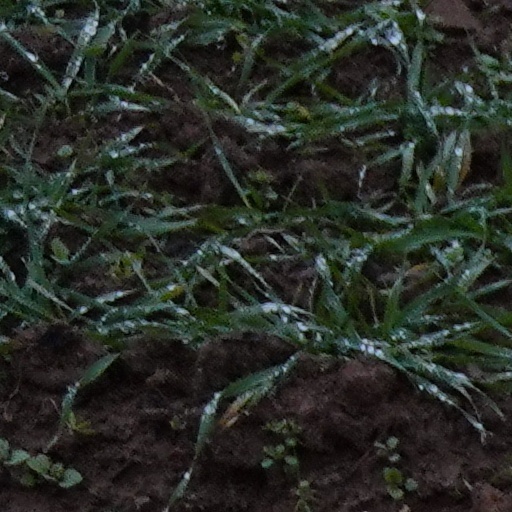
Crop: wheat